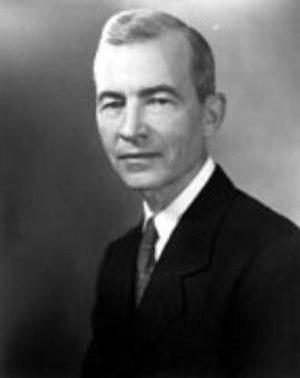
Le secrétaire adjoint de la Défense des États-Unis est le second plus haut rang hiérarchique du Département de la Défense des États-Unis, après le secrétaire à la Défense, et le plus haut rang d'un civil au sein du ministère. Le secrétaire adjoint à la Défense est nommé par le président, avec l'aval du Sénat.